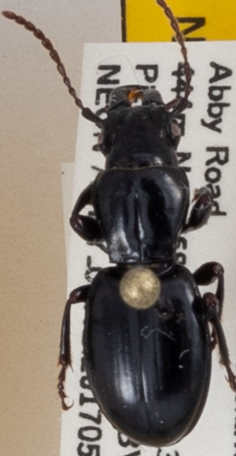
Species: Promecognathus crassus
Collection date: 2017-05-31
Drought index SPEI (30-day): -0.334
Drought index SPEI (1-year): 1.16
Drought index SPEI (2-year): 0.728